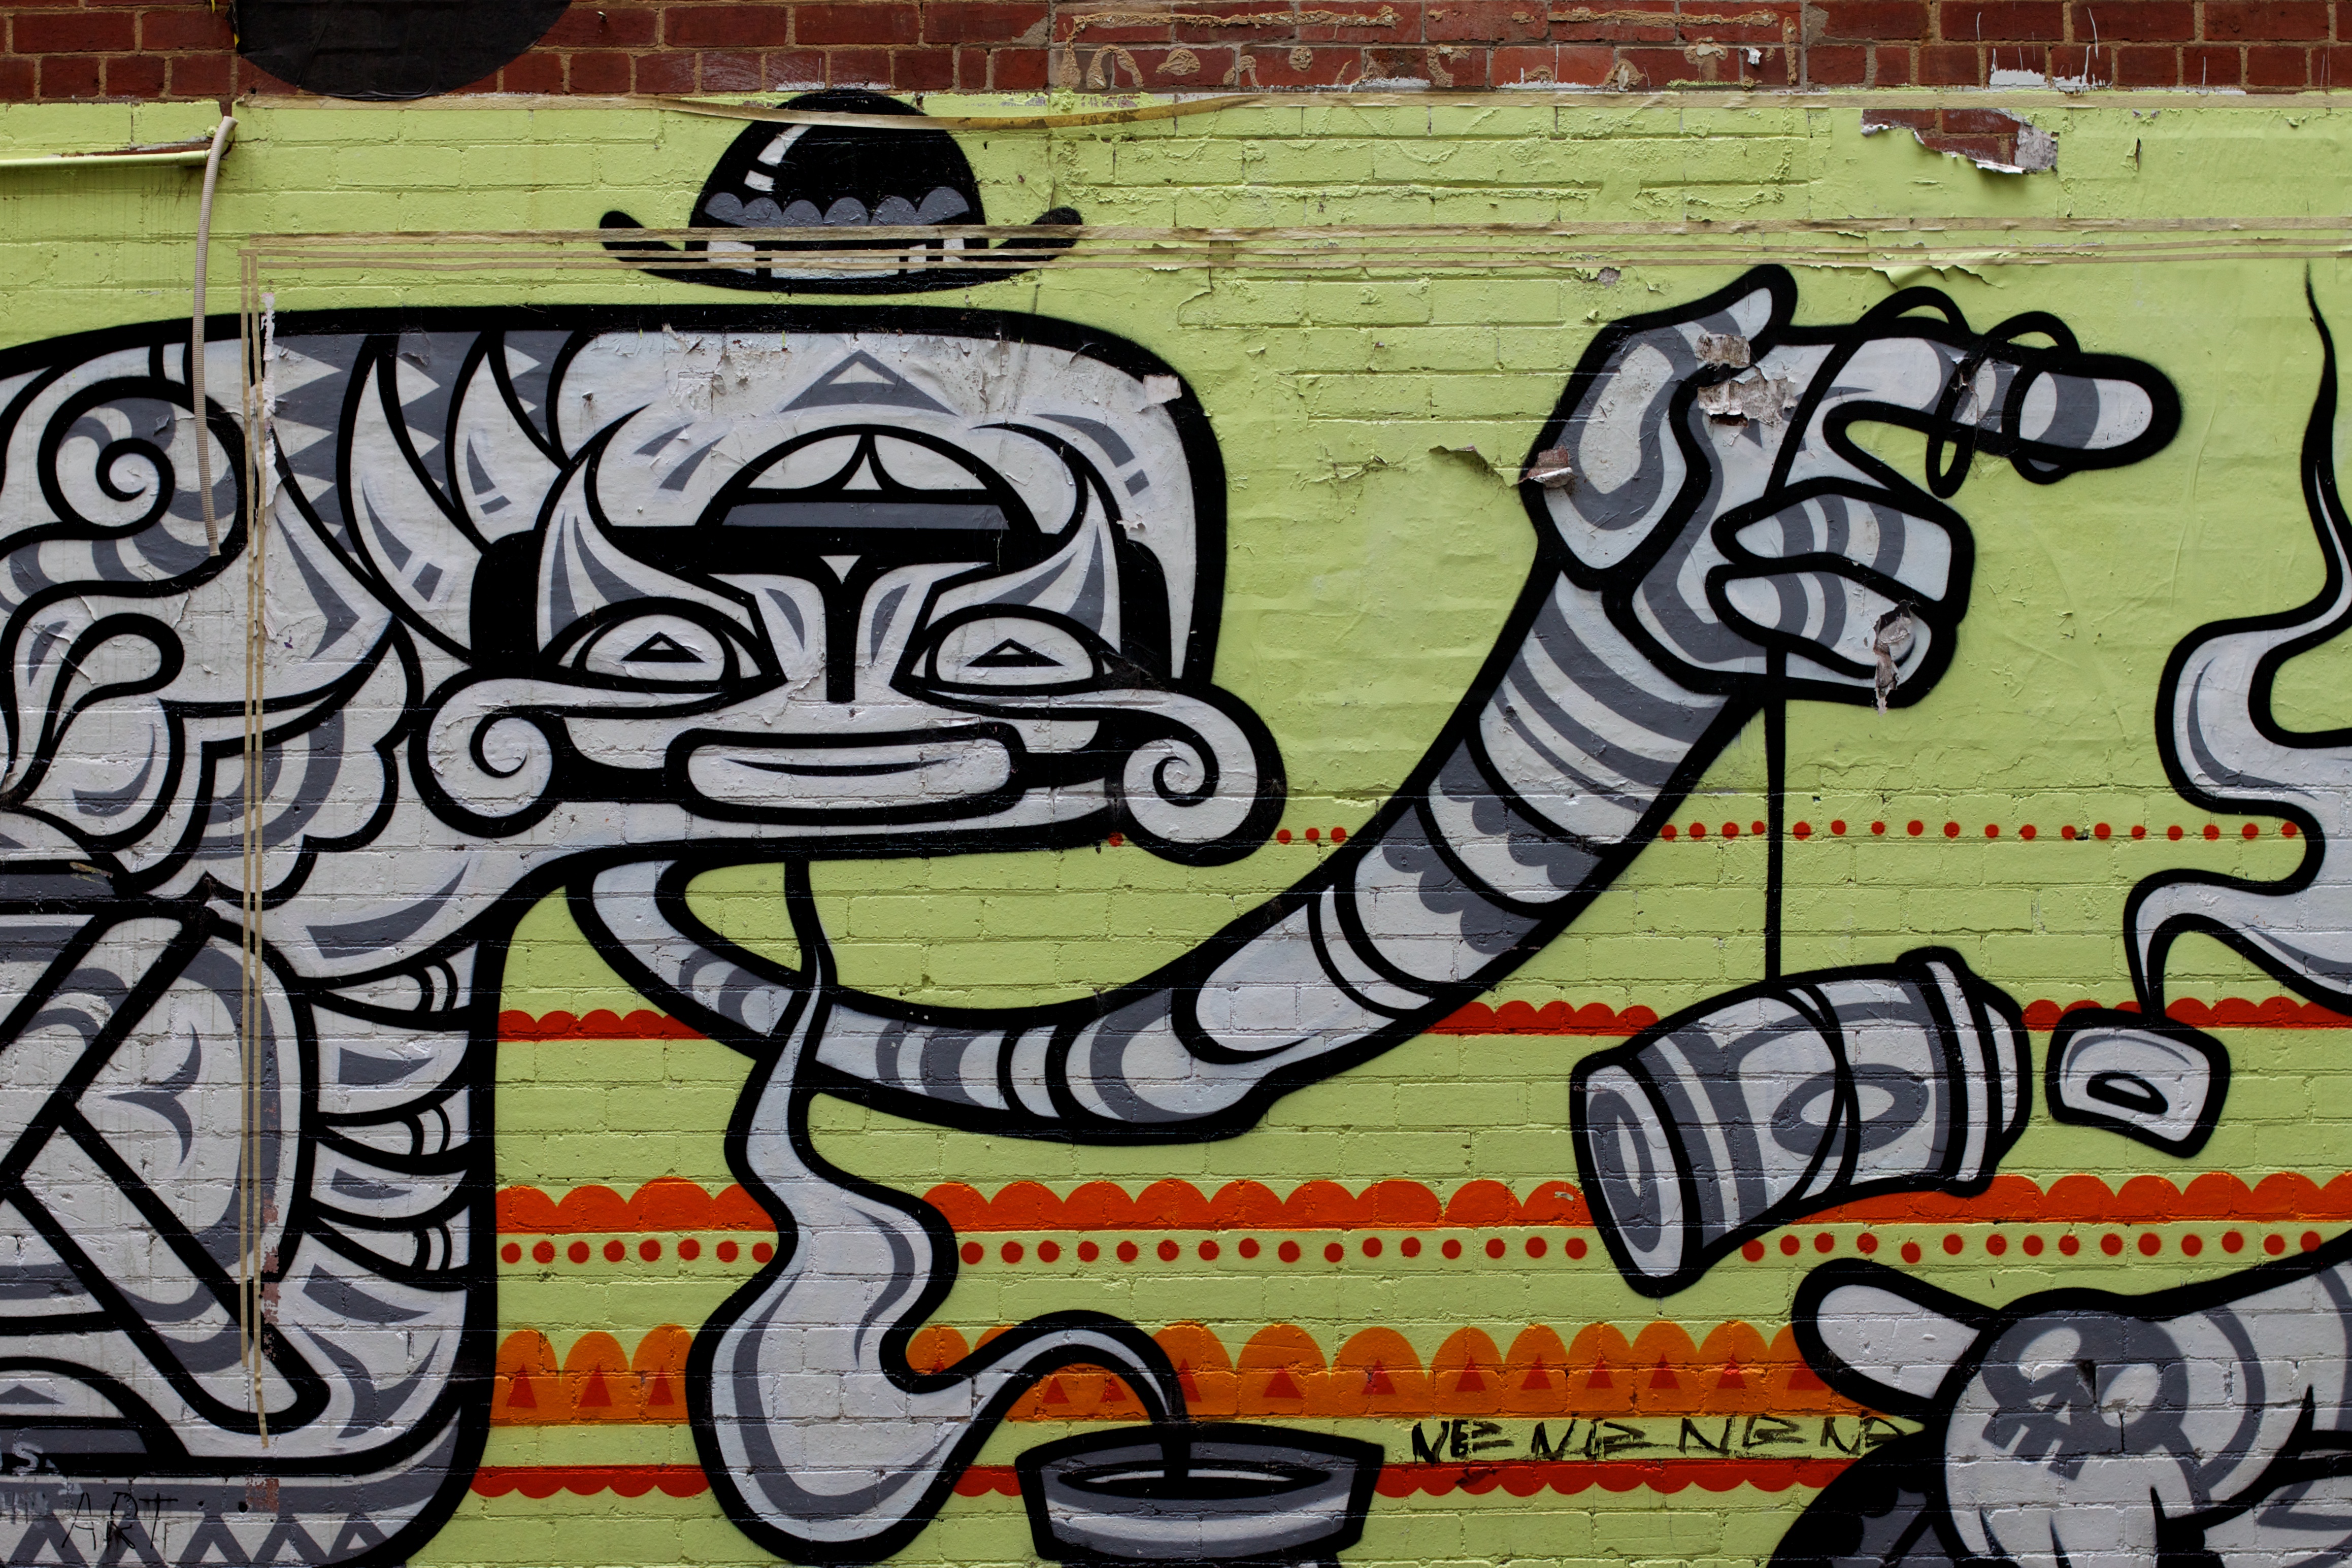
pattern, graffiti, street art, art, drawing, illustration, mural, auodyssey